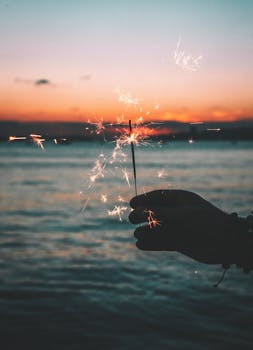
Label: No Watermark